Henri Tudor

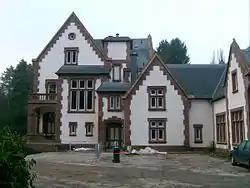
Henri Tudor Museum, Rosport

The Tudor brothers may be considered as the "industrial followers of the theoretical work of Planté".